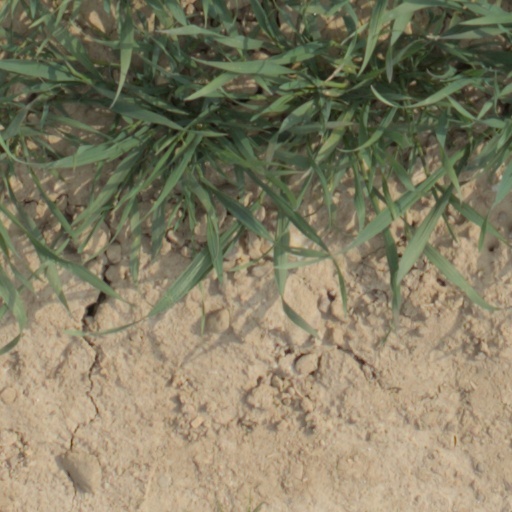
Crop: wheat